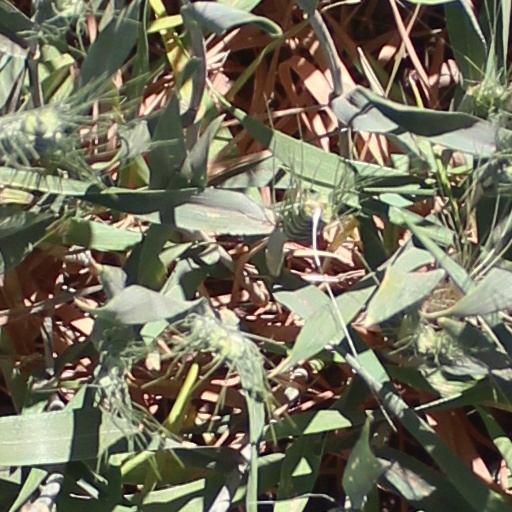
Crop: wheat